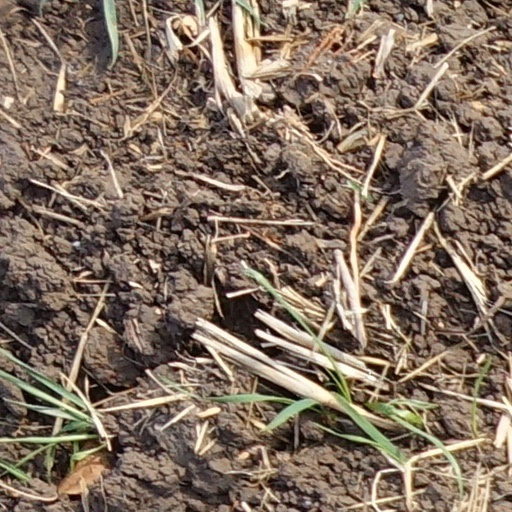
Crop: wheat